Roussanne

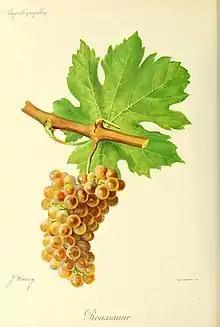
Roussanne in Viala & Vermorel

Roussanne is a white wine grape grown originally in the Rhône wine region in France, where it is often blended with Marsanne. It is the only other white variety, besides Marsanne, allowed in the northern Rhône appellations of Crozes-Hermitage AOC, Hermitage AOC and Saint-Joseph AOC. In the southern Rhône appellation of Châteauneuf-du-Pape AOC it is one of six white grapes allowed, where it may be blended into red wines. Roussanne is also planted in various wine-growing regions of the New World, such as California, Washington, Texas, South Africa and Australia as well as European regions such as Crete, Tuscany and Spain.